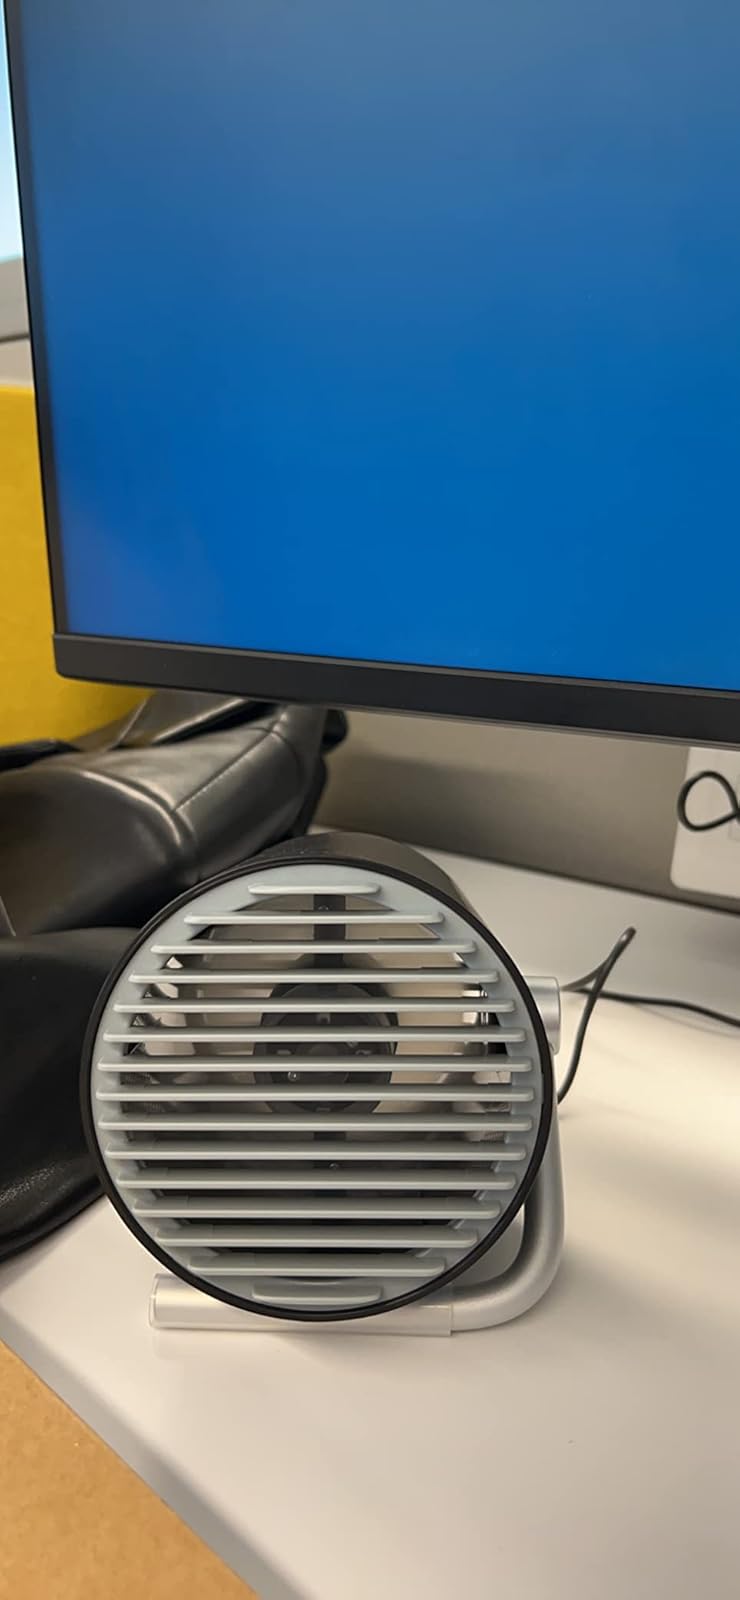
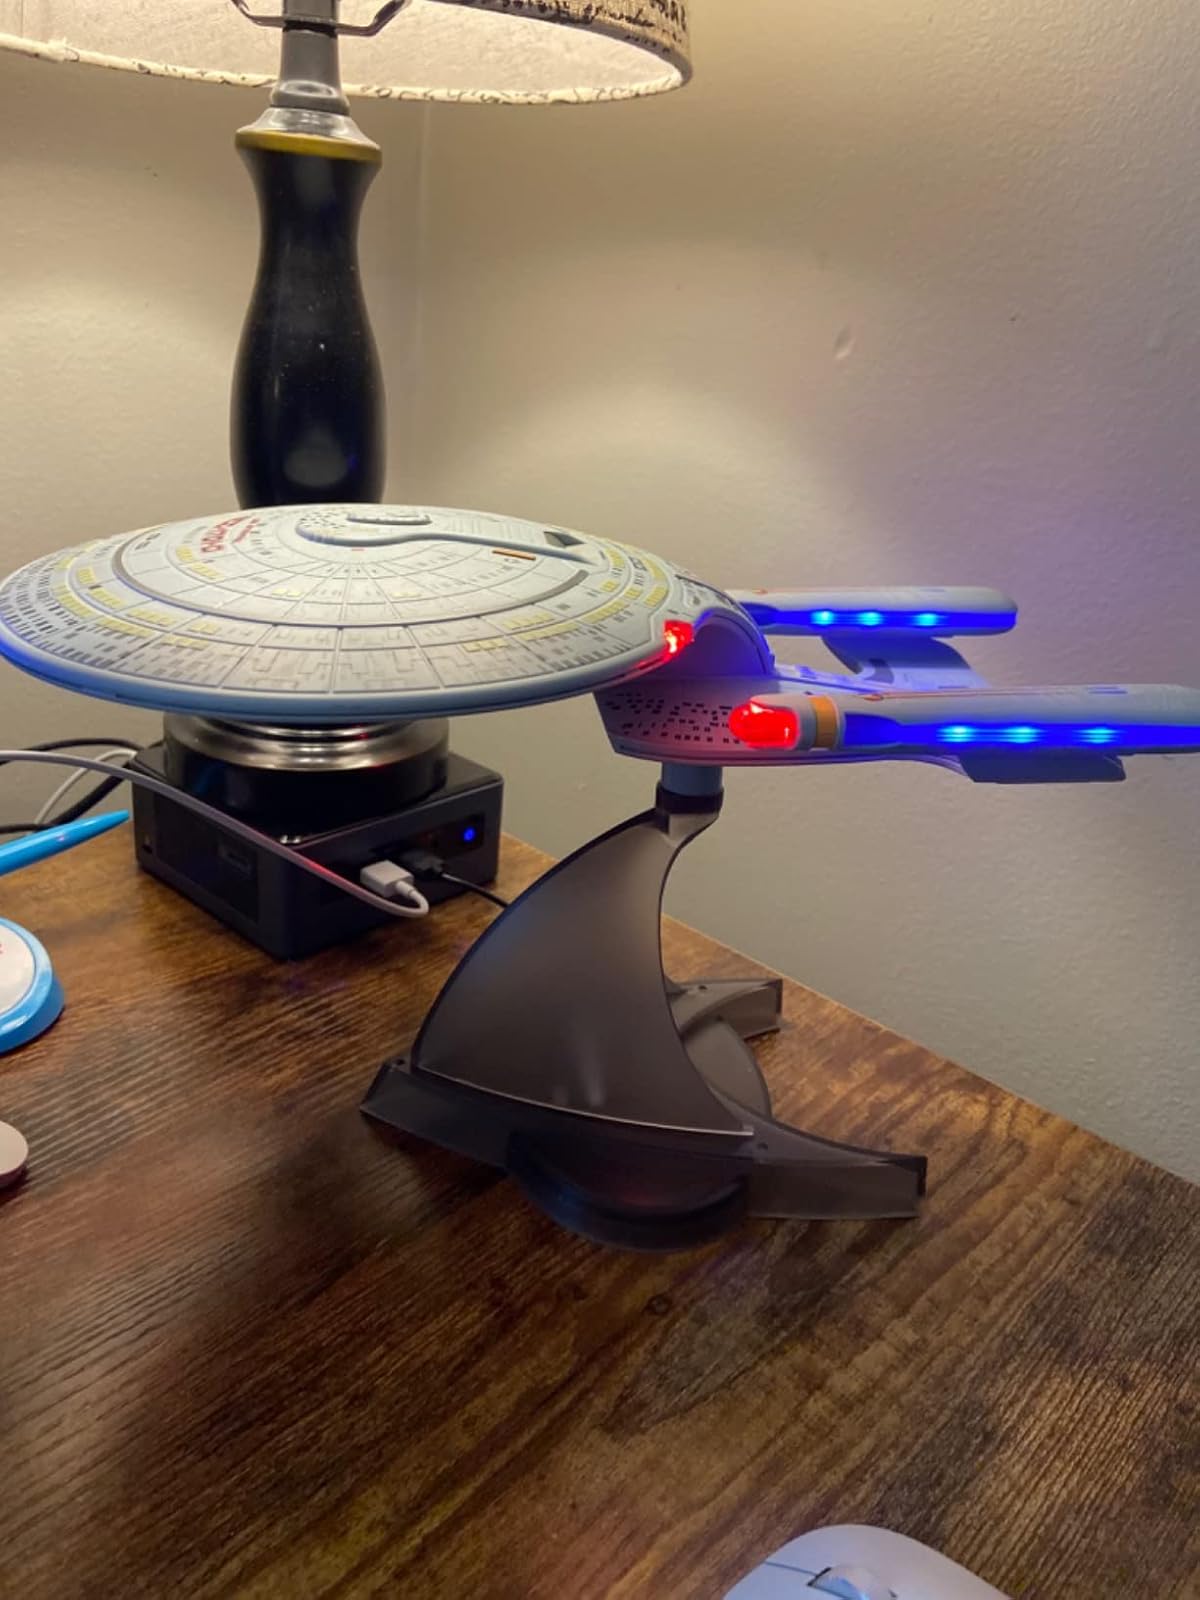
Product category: fan
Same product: no